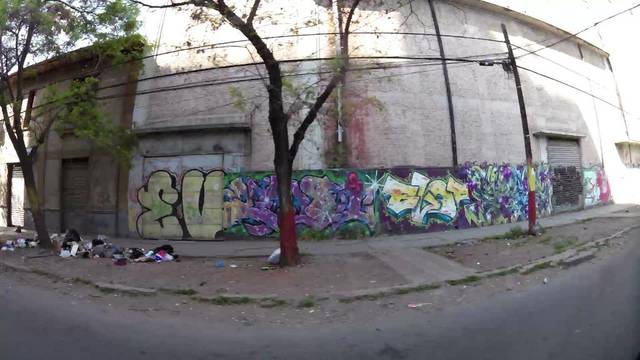
Region: Chile
Coordinates: -33.406, -70.66